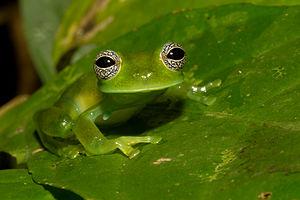
Sachatamia ilex est une espèce d'amphibiens de la famille des Centrolenidae.
Sachatamia ilex est une espèce d'amphibiens de la famille des Centrolenidae.